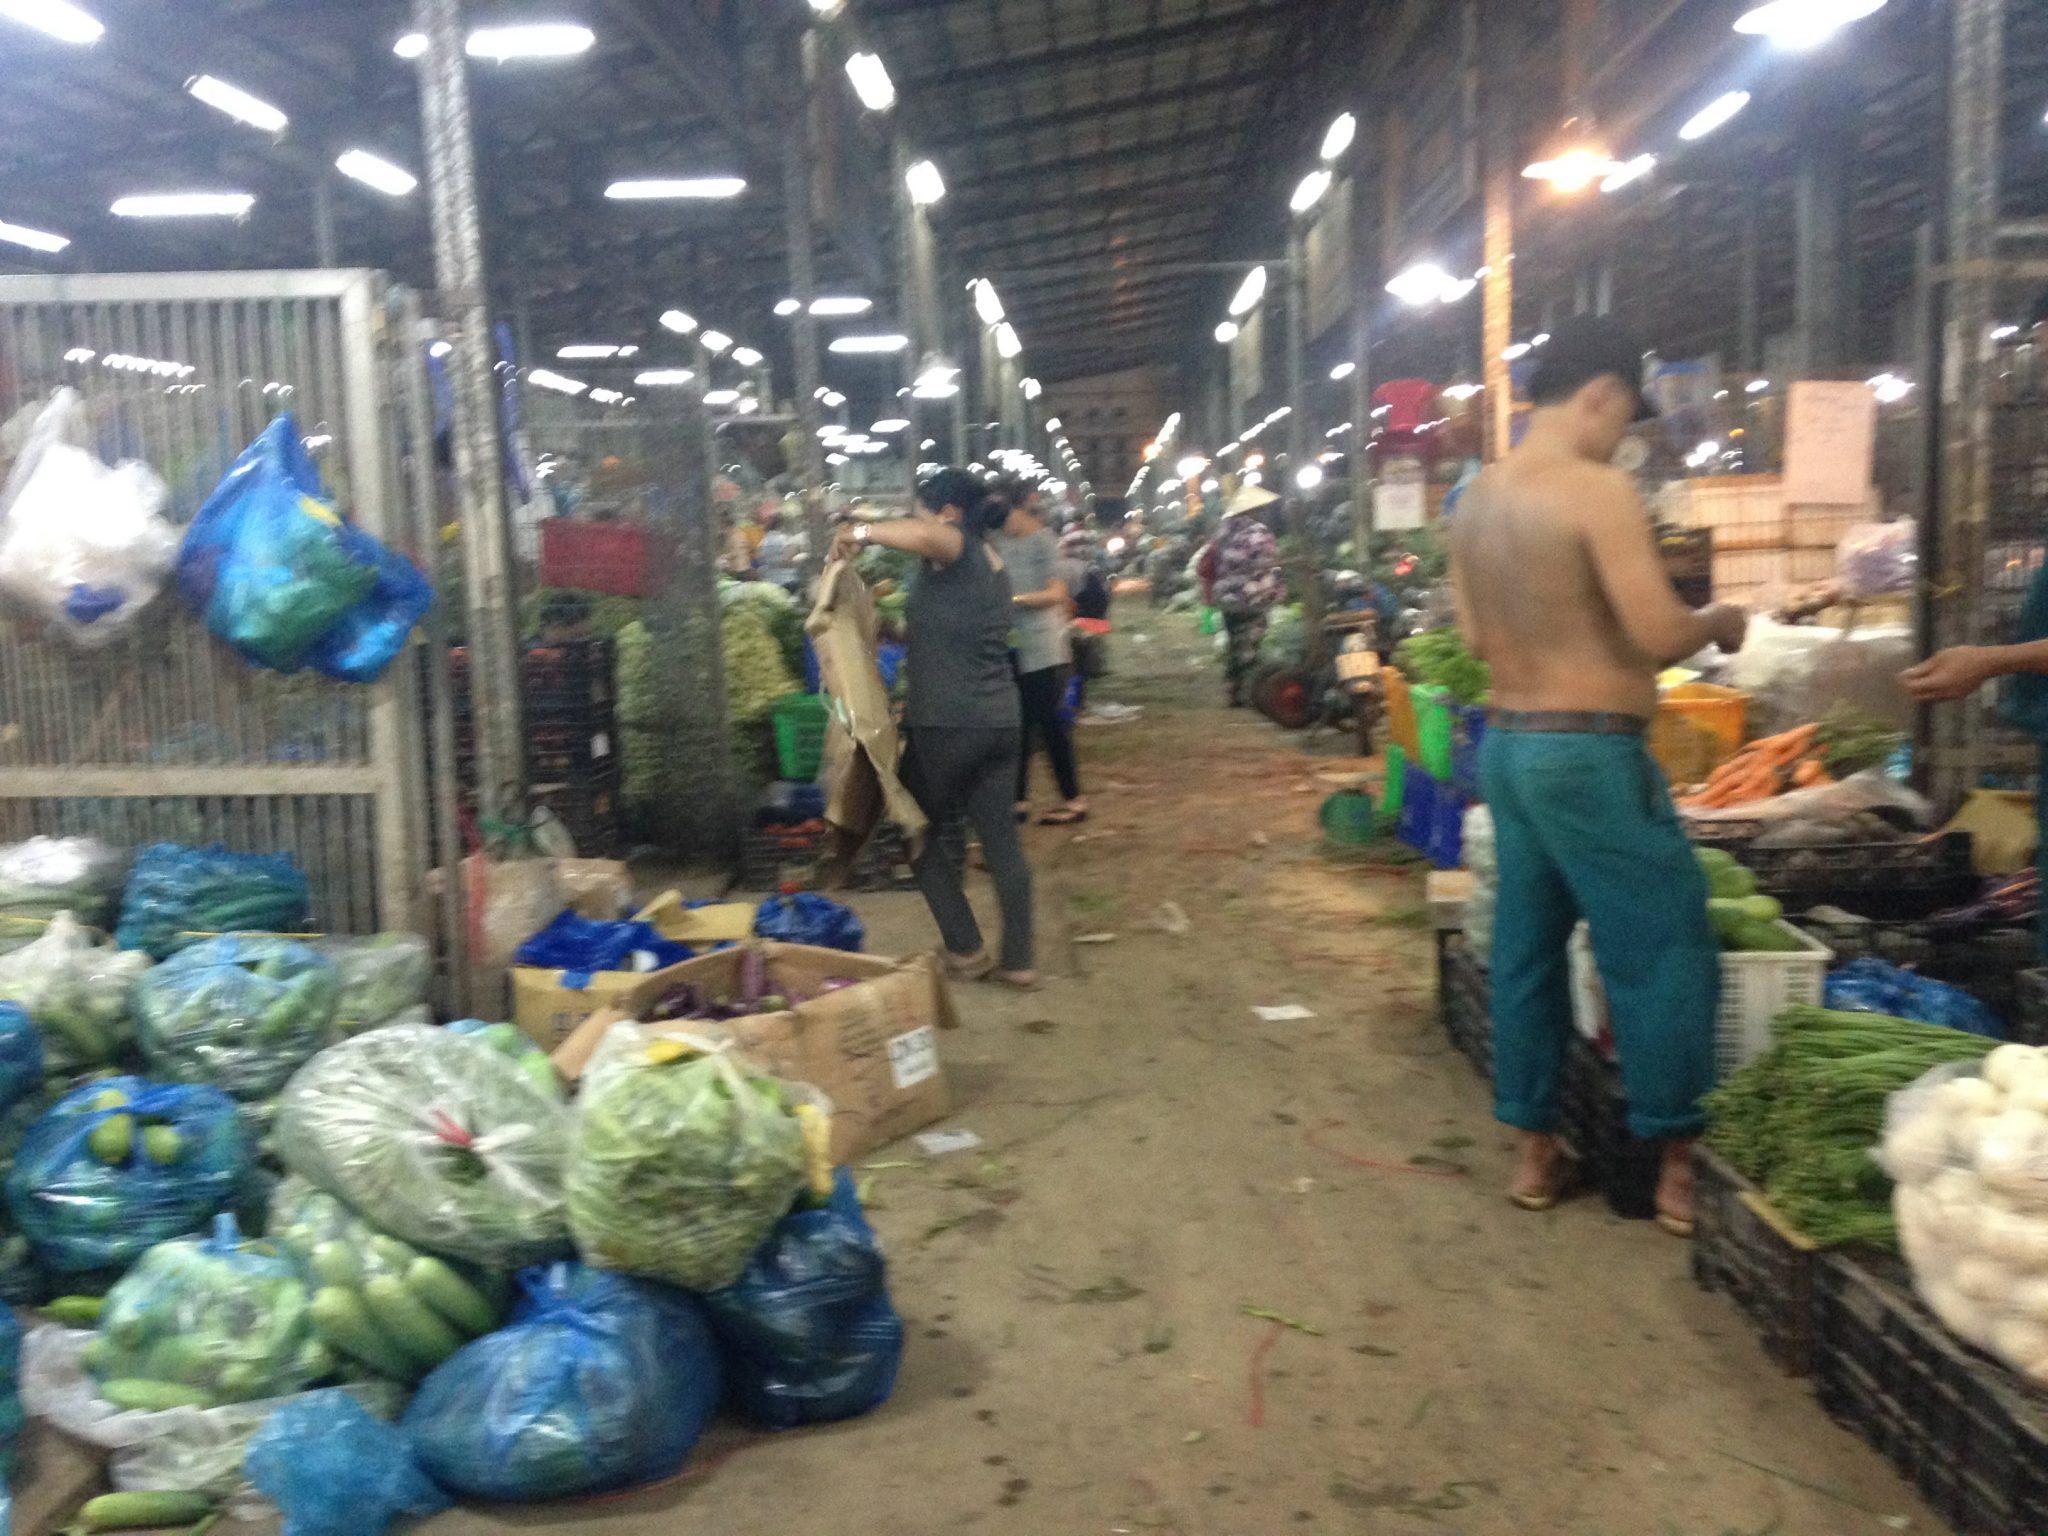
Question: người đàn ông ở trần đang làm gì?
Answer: đang mua hàng